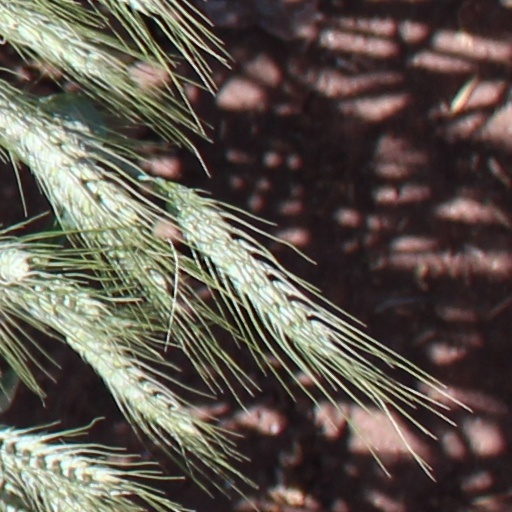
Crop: wheat